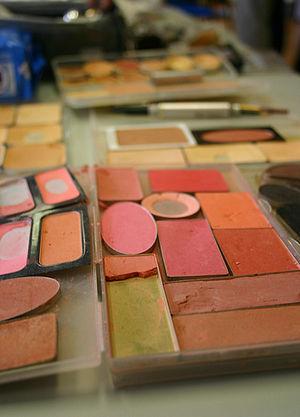
Le fard est un produit cosmétique permettant de colorer différentes parties du visage dont il porte souvent le nom associé : fard à cils, fard à joues, fard à lèvres, fard à paupières.